Austre Moland Church

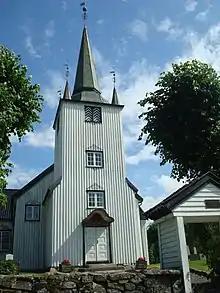
View of the church

Austre Moland Church is a parish church of the Church of Norway in Arendal Municipality in Agder county, Norway. It is located in the Brekka, along the lake Molandsvann. It is one of the churches for the Moland parish which is part of the Arendal prosti (deanery) in the Diocese of Agder og Telemark. The white, wooden church was built in a cruciform design in 1673 using plans drawn up by the architect Ole Ormsen. The church seats about 496 people.